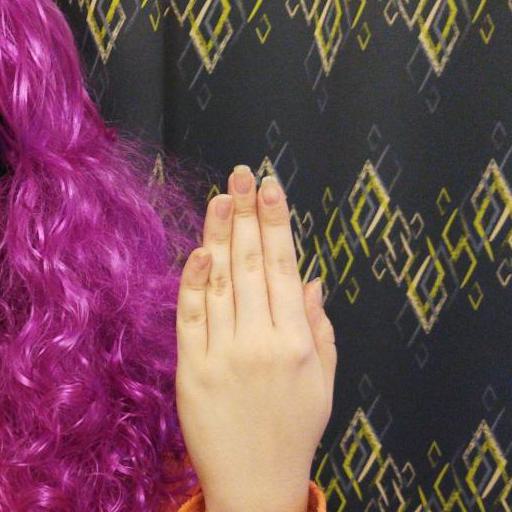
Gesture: stop_inverted